Juncus capillaceus

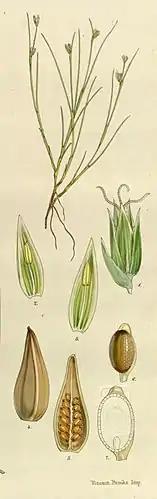
1) Fruit in perianth, 2) outer sepal and stamen, 3) inner sepal and stamen, 4) capsule, 5) valve of capsule and seeds, 6) seed, 7) vertical section of seed

This tufted perennial grows to be tall. Woody roots grow from a horizontal rhizome and are densely covered in root hairs. The shoots grow close to each other and are fibrous at the base. Between one and three long, slender and cylindrical ribbed leaves grow from each shoot. These extend past the stems and the small red to brown flowers, which are borne in pseudolateral spikes. The inflorescences look like a continuation of the stem. Two to ten flowers occur on each inflorescence. The seeds are brown and round.